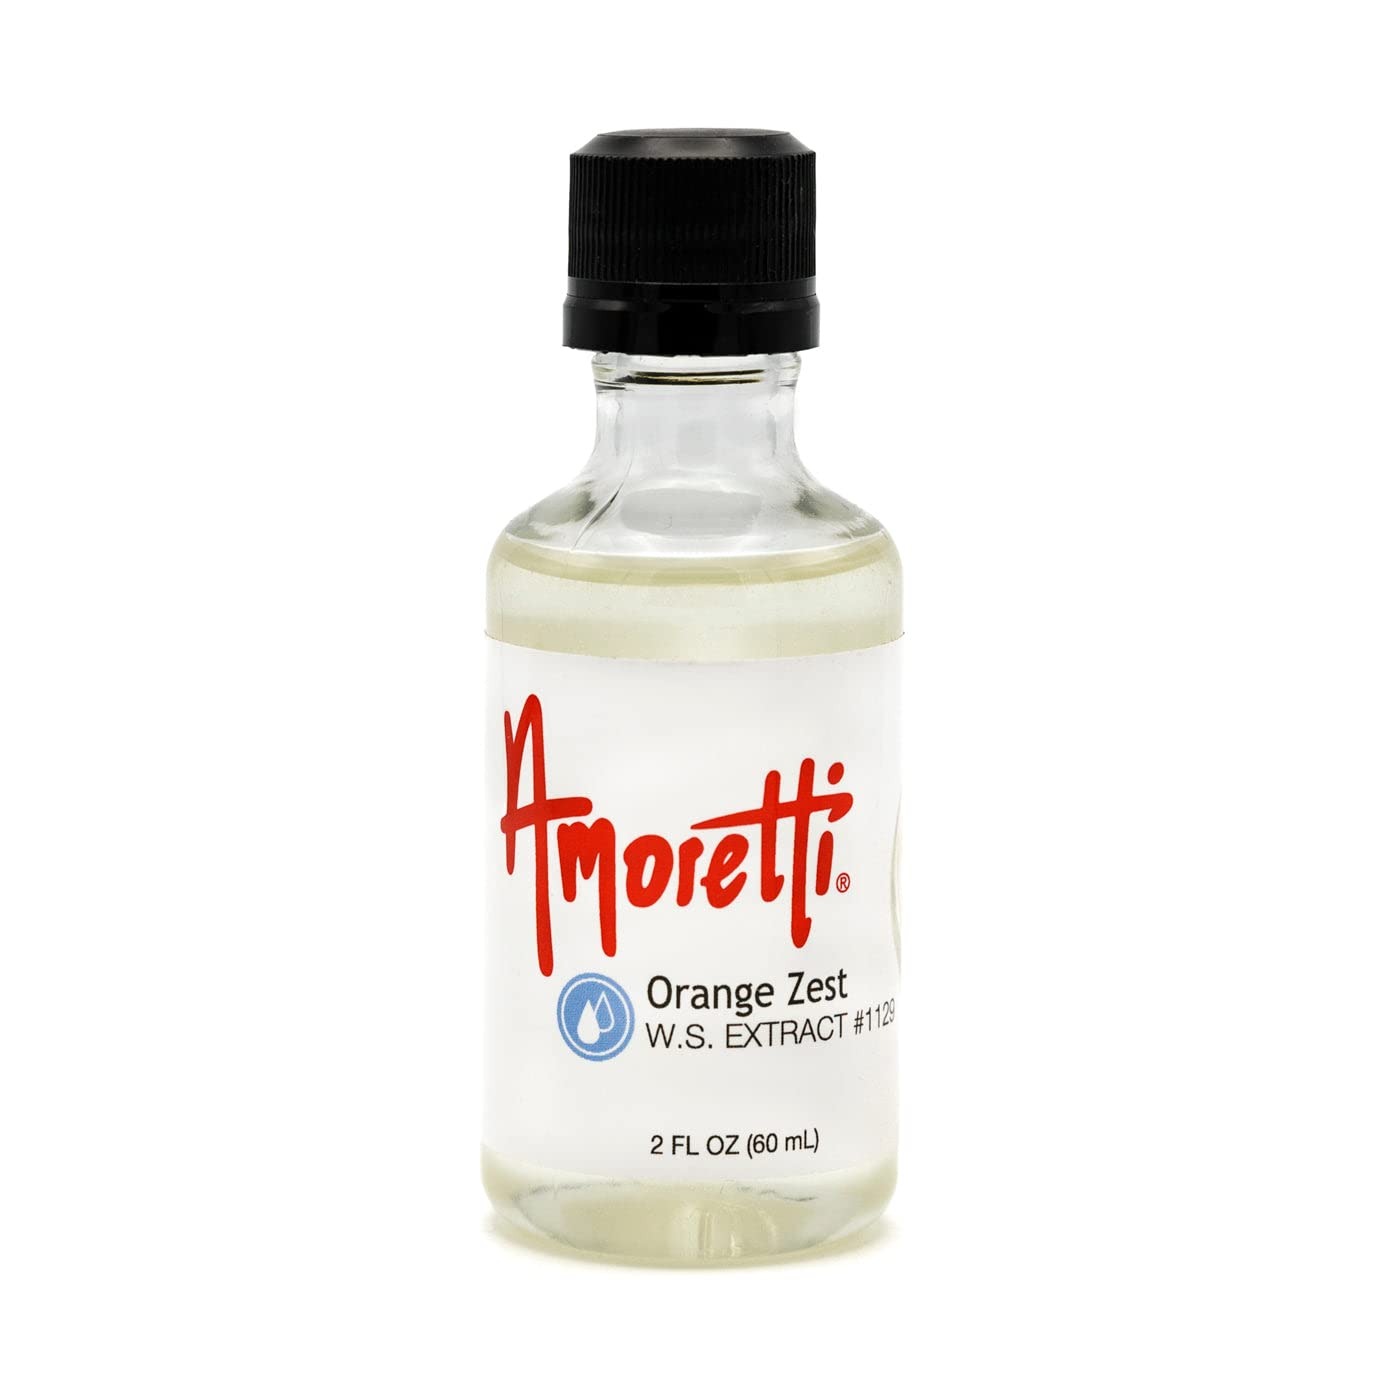
Item Name: Amoretti - Orange Zest Extract Water Soluble 2 oz - Highly Concentrated & Perfect For Pastry, Savory, Brewing, and more, Preservative Free, Vegan, Kosher Pareve, Keto Friendly
Bullet Point 1: INCREDIBLE VERSATILITY: Our extracts are ideal for flavoring cakes, cookies, buttercreams, frostings, macarons, brewing, distilling and so much more.
Bullet Point 2: SPECIFICATIONS: Highly concentrated, no preservatives, no artificial colors, gluten-free, vegan Kosher Pareve, keto-friendly, bake-proof, and freeze-thaw stable.
Bullet Point 3: HIGHEST QUALITY: We use only the finest and freshest ingredients to deliver delicious natural flavors in each serving.
Bullet Point 4: Preservative-Free
Bullet Point 5: Bake-Proof & Freeze-Thaw Stable
Product Description: Citrusy, Vibrant, ZestyEnhance your gourmet creations with Amoretti's Orange Zest Water-Soluble Extract. A trusted choice among industry professionals, our extracts are naturally flavored, highly concentrated, and very versatile. Deliver the vibrant flavor of citrusy, refreshing orange zest straight into all your favorite culinary applications. Empower your imagination — with Amoretti!Product Details
Value: 2.0
Unit: Ounce

Price: 32.65